Robert Giaimo

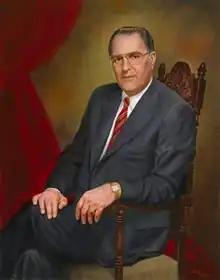
Portrait of Giaimo, 1979

Robert Nicholas Giaimo (October 15, 1919 – May 24, 2006) was a Democratic US Representative from Connecticut. He co-sponsored the legislation creating the National Endowment for the Arts and the National Endowment for the Humanities. He helped create the Washington Metro and sponsored legislation eliminating the loyalty oath requirement for college students applying for a federal grant.